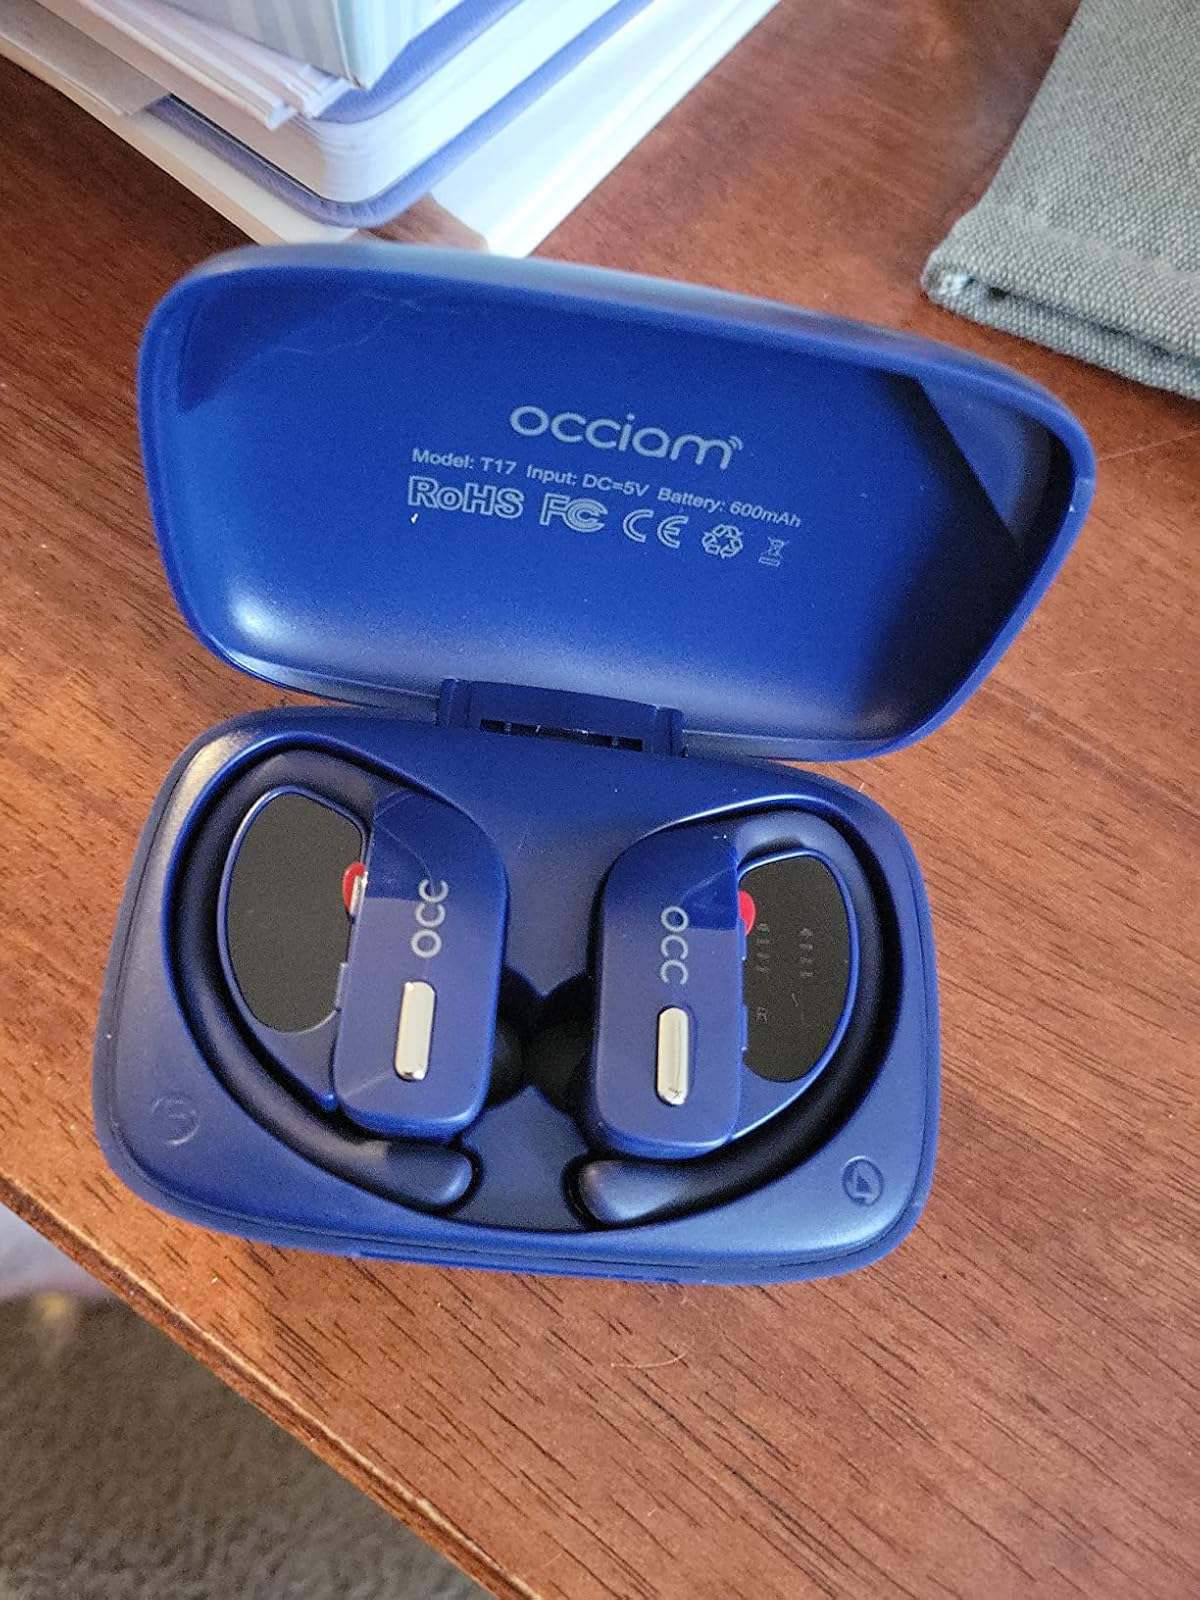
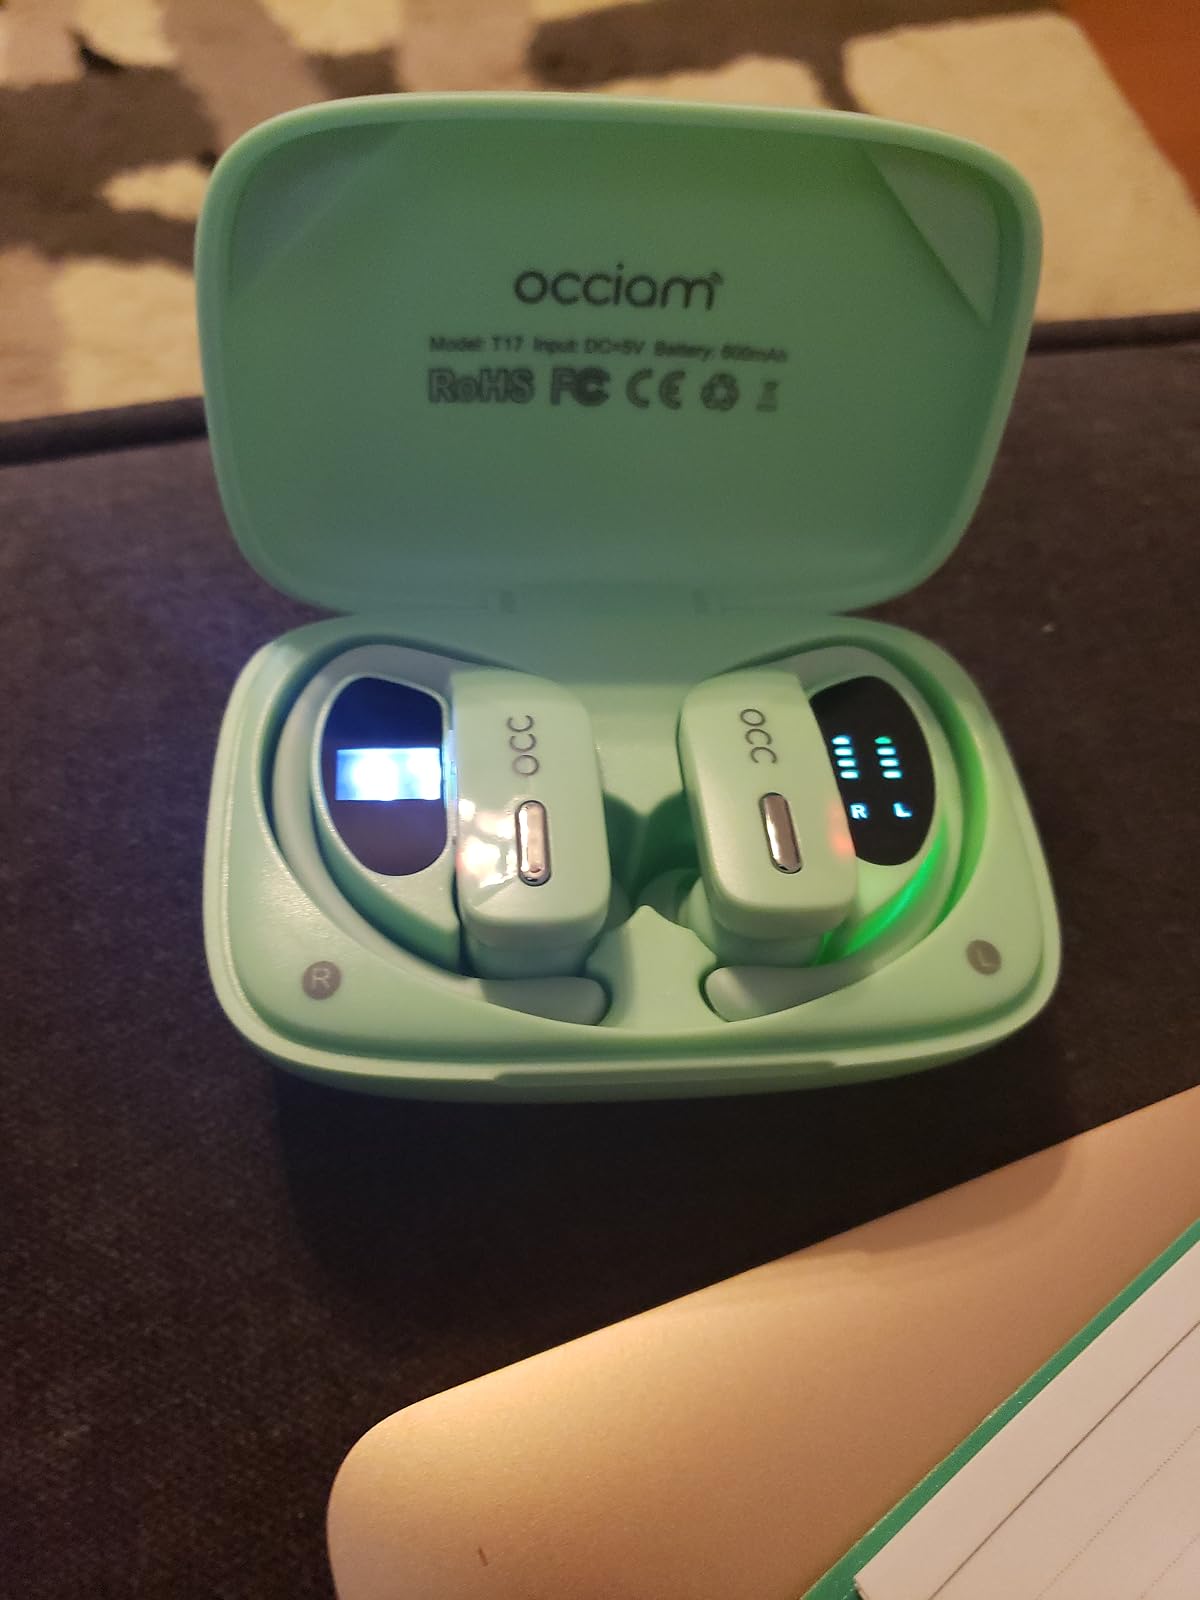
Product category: earbuds
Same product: no